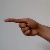
The image shows a hand gesture representing the letter 'G' in Indian Sign Language.